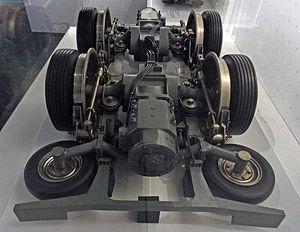
Bogie de MP 55 du métro de Paris, France.
Le MP 55 est un ancien matériel roulant du métro de Paris qui a circulé de 1956 à 1999 sur la ligne 11. Il constitue la première série de rames sur pneumatiques mise en service par la Régie autonome des transports parisiens, après les essais concluants de la motrice prototype MP 51. Avec ses successeurs directs, le MP 59 et le MP 73, le MP 55 appartient à la première génération parisienne de rames sur pneumatiques.